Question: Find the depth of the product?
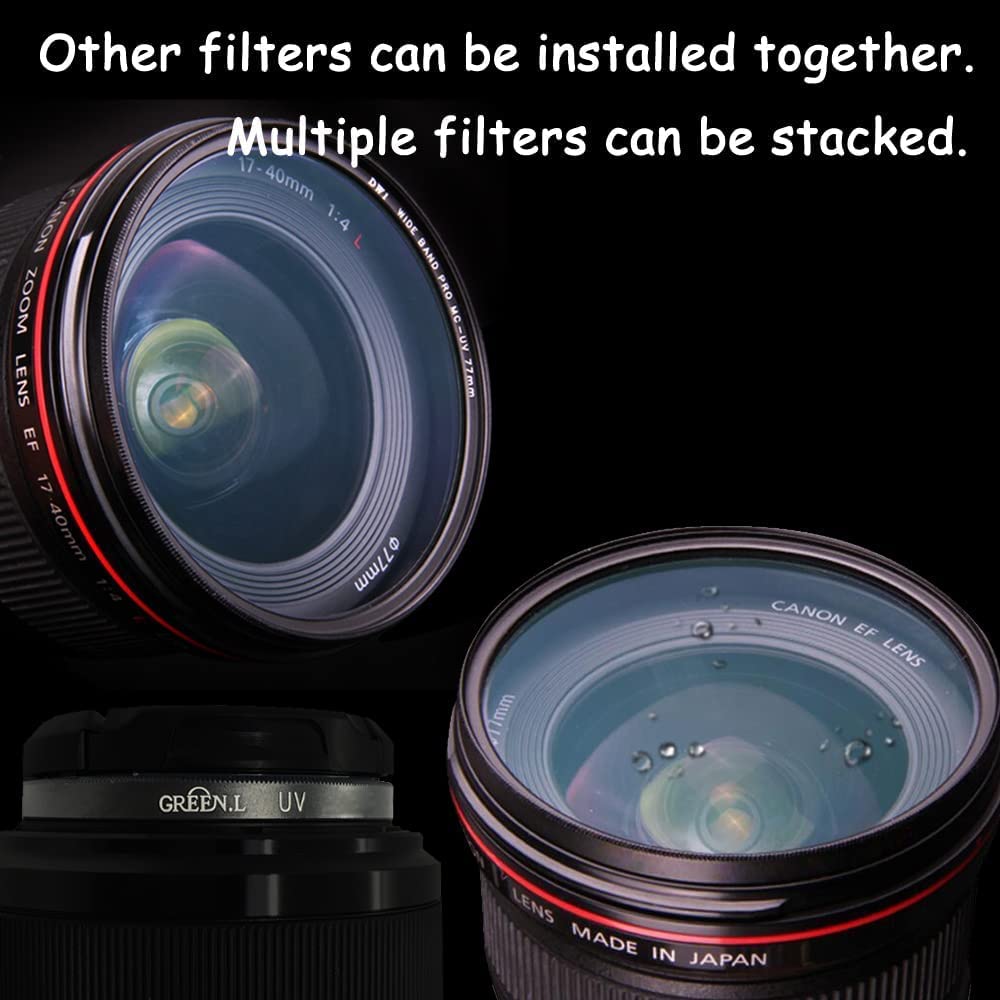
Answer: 77.0 millimetre